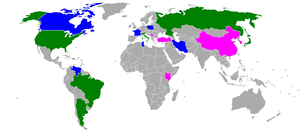
Pays participants aux épreuves de w:Volley-ball aux Jeux olympiques d'été de 2020. Vert
Le tournoi féminin de volley-ball aux Jeux olympiques d'été de 2020 devait se tenir à Tokyo, au Japon, du 26 juillet au 9 août 2020, et a été reporté à 2021. Il s'agit de la quinzième édition de ce tournoi masculin depuis son apparition au sein du programme olympique lors des Jeux de 1964 ayant également eu lieu à Tokyo.